KCOM Group

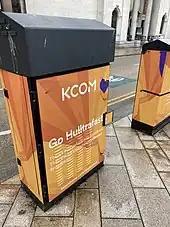
KCOM broadband cabinet

As residents and most businesses in Hull are served only with telecoms services by KCOM, there have been complaints around Internet service provision; KCOM's broadband service is the only fixed-line residential broadband operator in the Hull area. According to a decision from the European Commission in 2004, KCOM Group held a 100% market share in the wholesale market of broadband services in the Hull area.